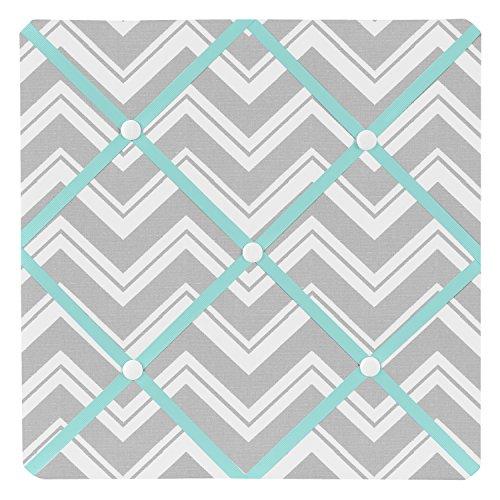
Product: Sweet Jojo Designs Turquoise and Gray Chevron Zig Zag Fabric Memory/Memo Photo Bulletin Board
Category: Baby Products | Nursery | Décor | Memory Boards
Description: Each memo board has coordinating button detail and decorative ribbon so that you can insert photos, notes, and memos.
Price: $27.99